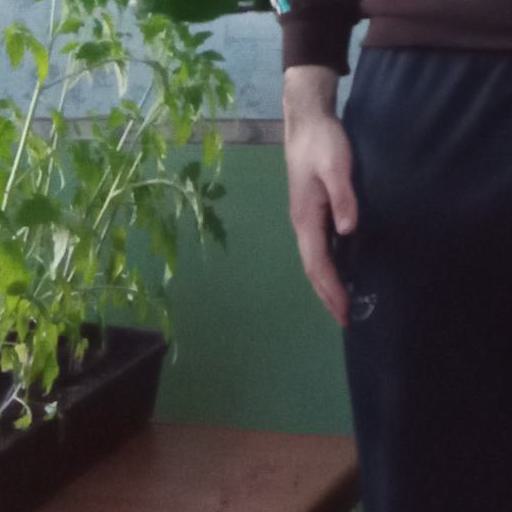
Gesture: no_gesture